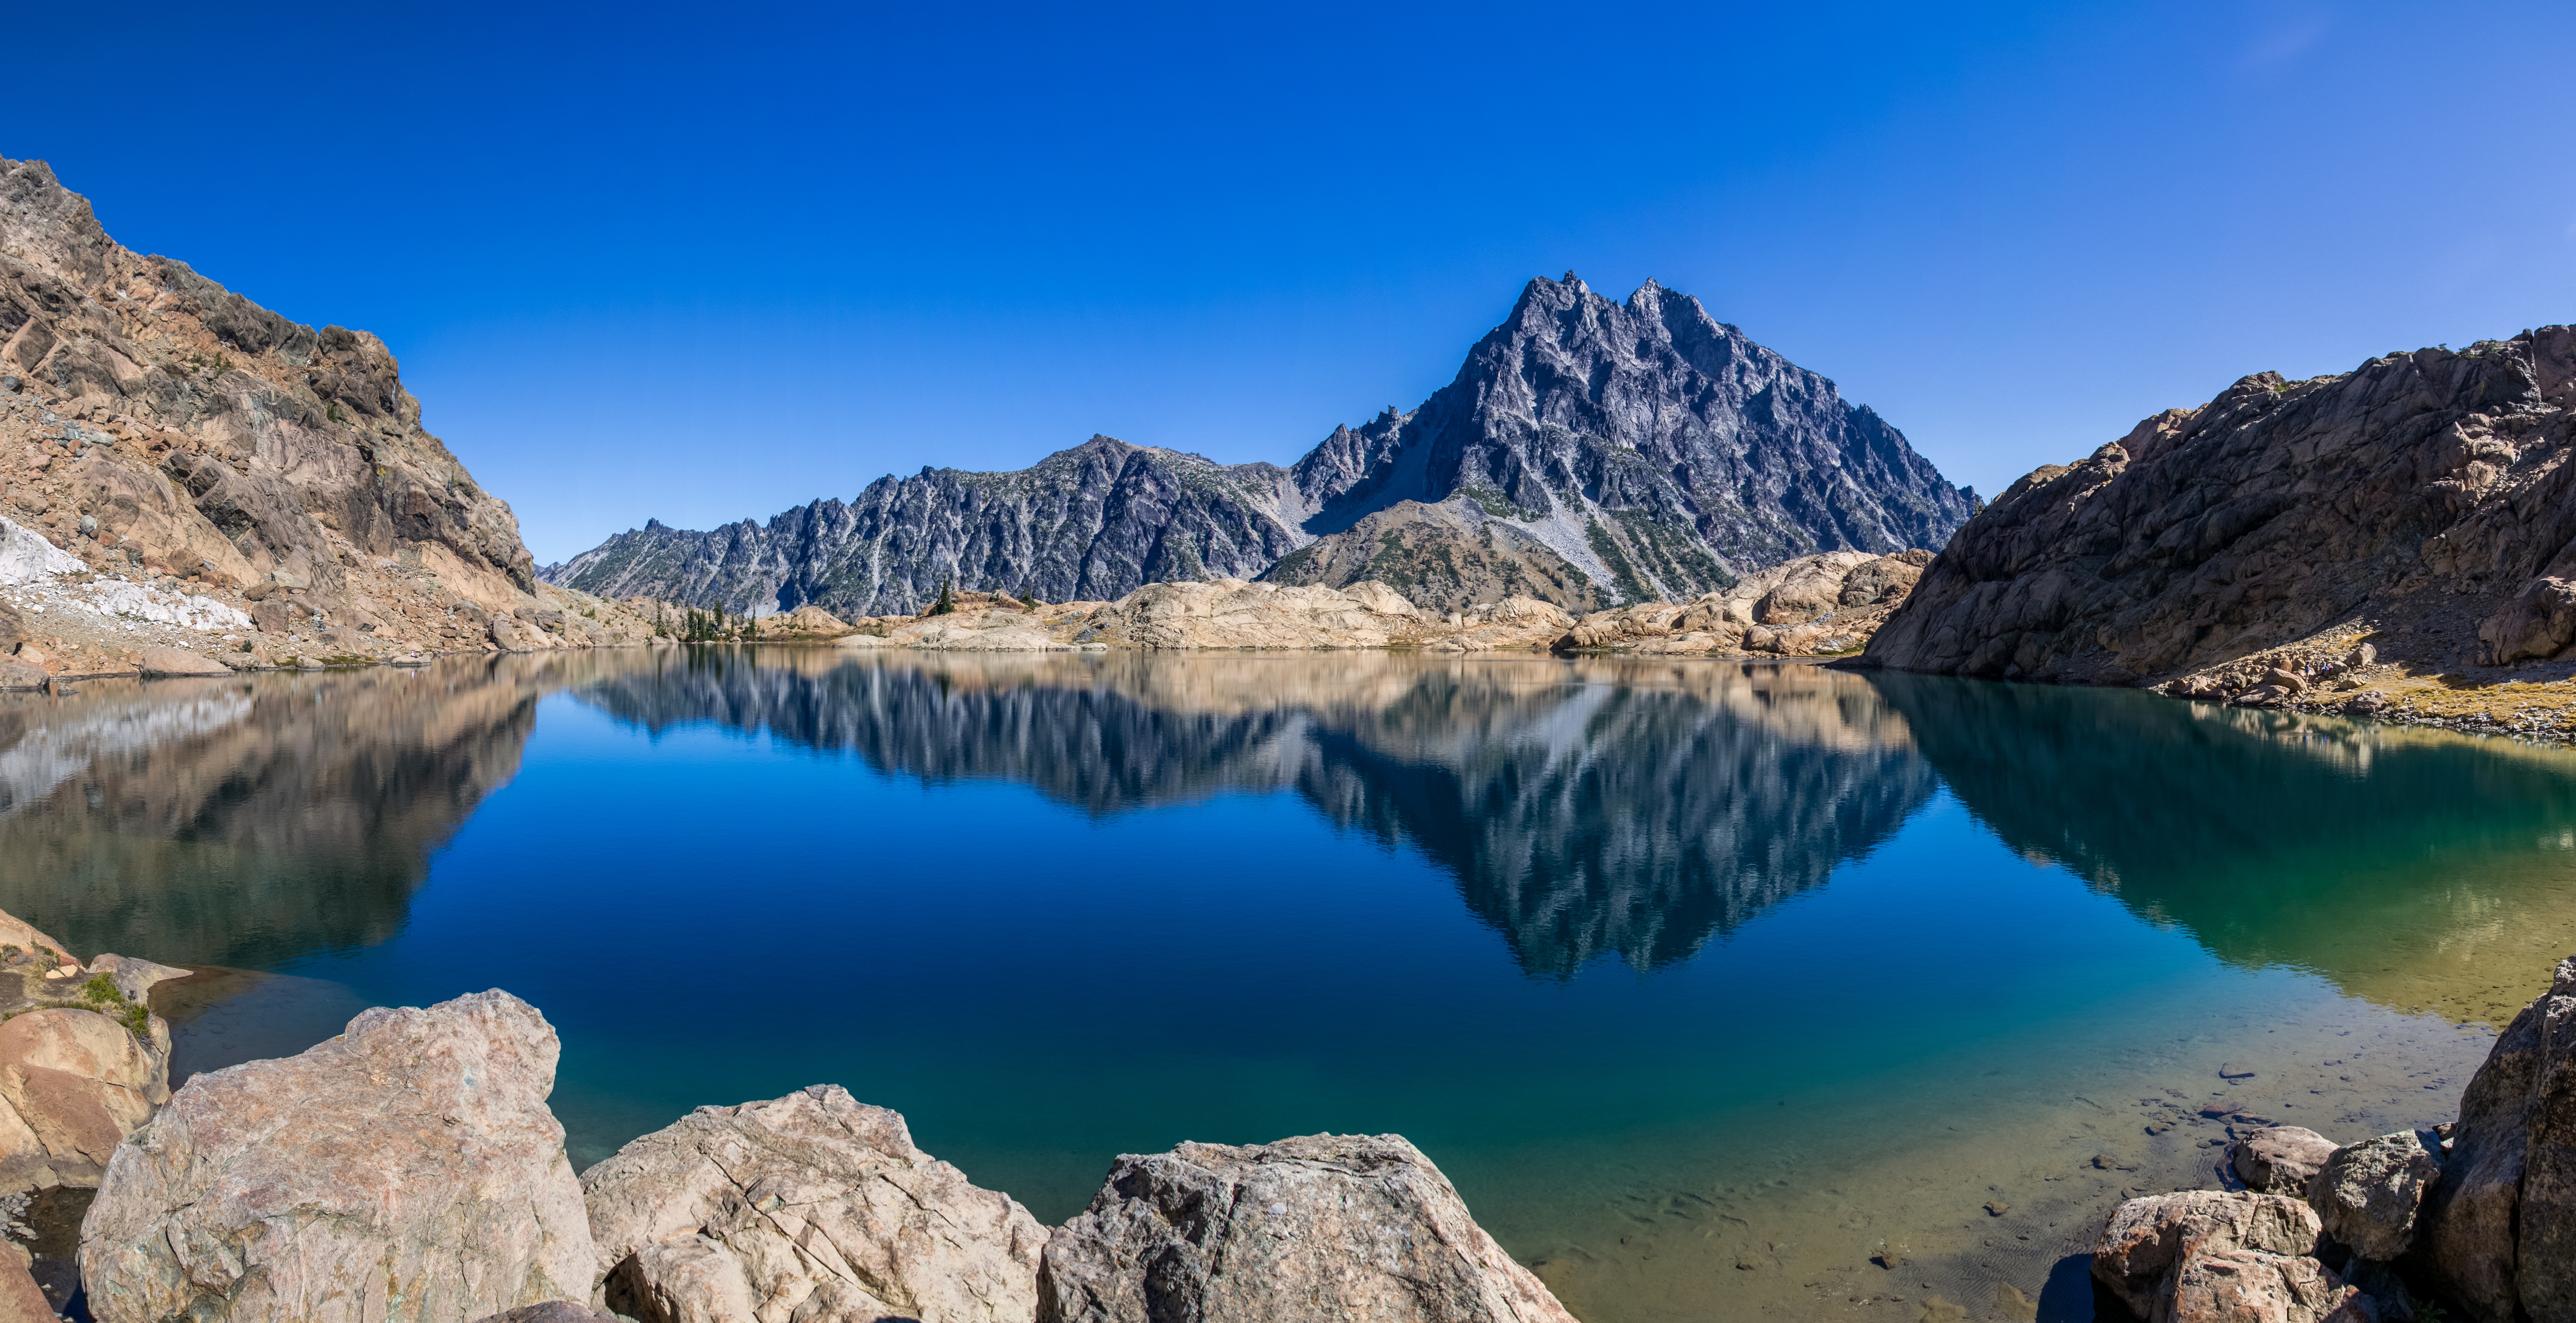
landscape, sea, water, nature, rock, wilderness, mountain, lake, valley, mountain range, reflection, rocky, reservoir, national park, ridge, rocks, alps, plateau, fell, loch, crater lake, moraine, tarn, hd wallpaper, nature wallpaper, mountainous landforms